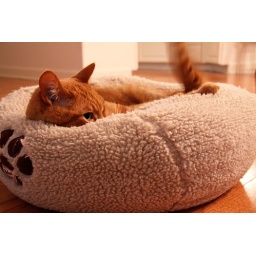
kitty in a dog bed